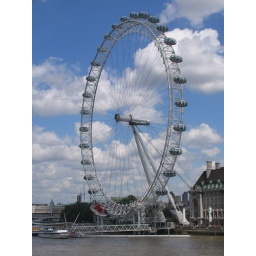
The millenium eye... taken from the bridge by the houses of parliament